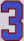
Number: 3